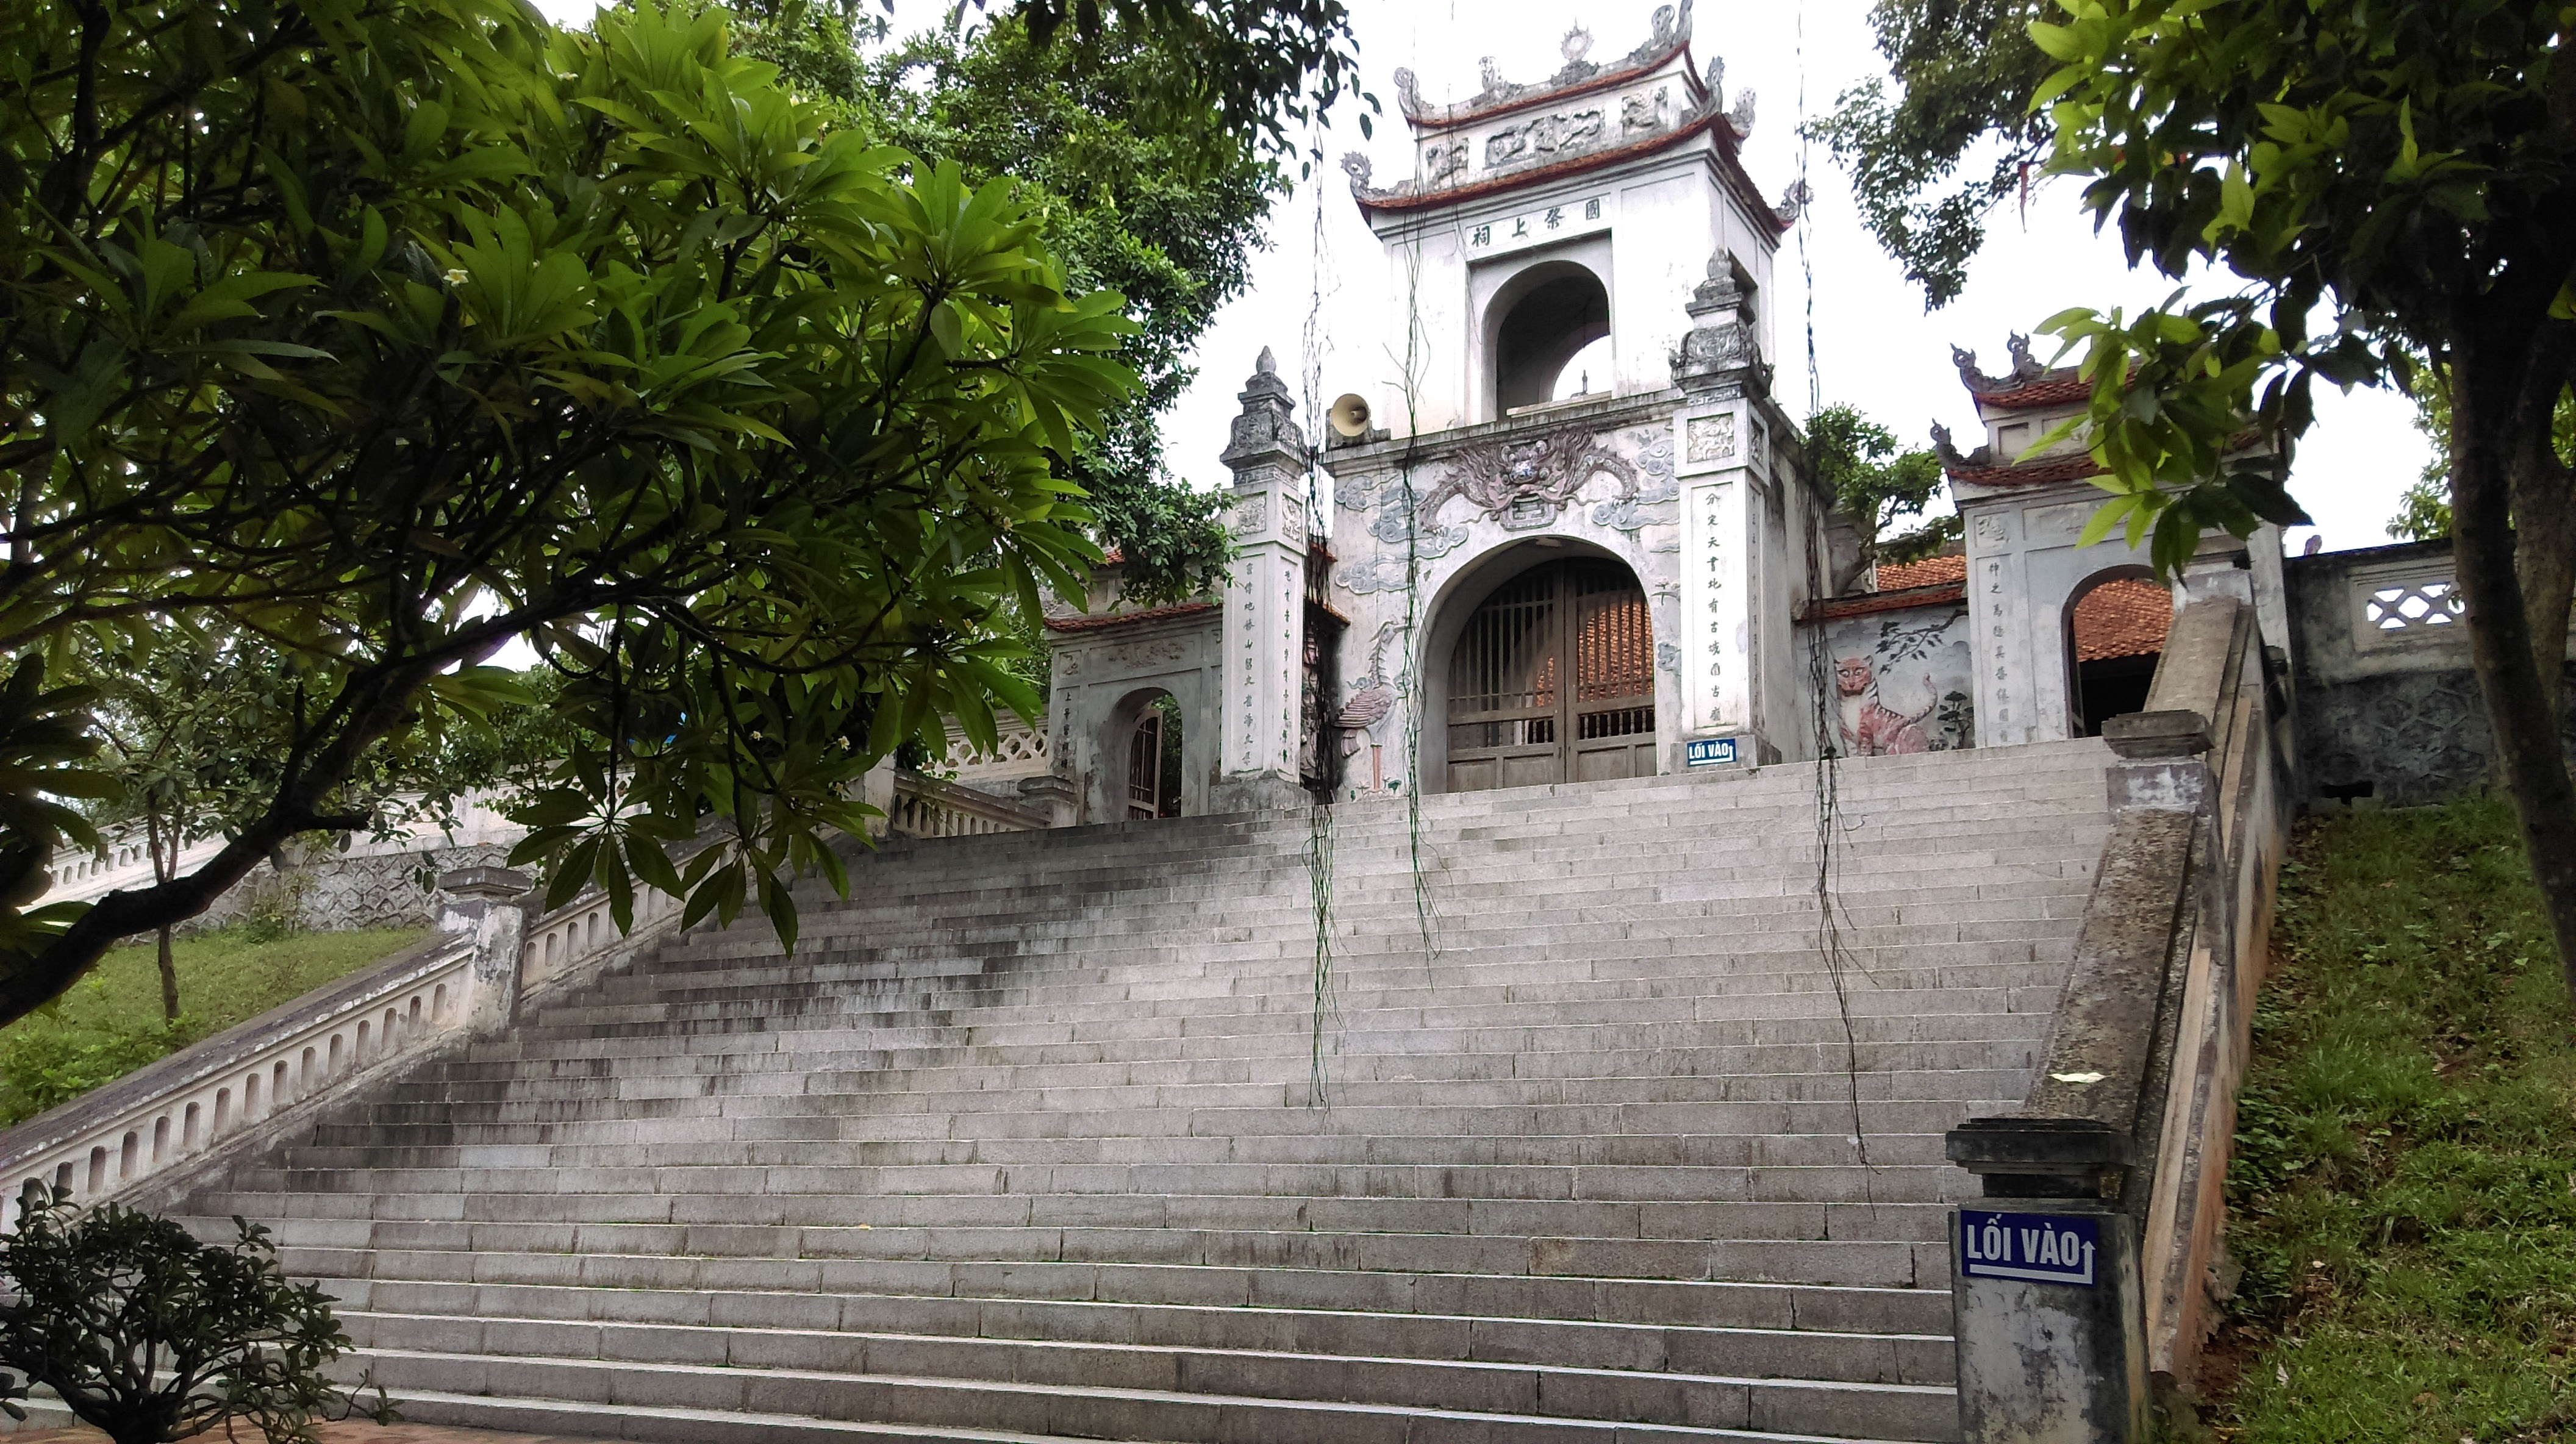
user: text: Các bậc thang chính trong hình có màu gì?
assistant: text: Màu xám.

user: text: Trong hình có tổng cộng bao nhiêu tấm biển màu xanh ghi chữ "LỐI VÀO"?
assistant: text: Hai tấm.

user: text: Công trình kiến trúc chính mà các bậc thang dẫn đến trong hình thường được gọi là gì trong kiến trúc truyền thống Việt Nam?
assistant: text: Cổng tam quan ở đền Cuông

user: text: Dựa trên kiến trúc và phong cách của cổng chính, địa điểm này có khả năng phục vụ mục đích văn hóa hay tôn giáo nào trong xã hội Việt Nam?
assistant: text: Địa điểm này có khả năng là một ngôi chùa, đền thờ, hoặc di tích lịch sử, phục vụ mục đích thờ cúng, tín ngưỡng và sinh hoạt văn hóa cộng đồng.

user: text: Hãy mô tả mối quan hệ giữa các bậc thang rộng, cổng tam quan và các biển báo "LỐI VÀO" trong việc tạo ra trải nghiệm của người đi vào địa điểm này.
assistant: text: Các bậc thang rộng lớn dẫn lối trang trọng lên cổng tam quan, tạo cảm giác về sự uy nghi và quy mô của địa điểm. Các biển báo "LỐI VÀO" ở cả phía dưới và trên cổng củng cố chức năng dẫn đường rõ ràng, hướng dẫn người tham quan từng bước tiến vào không gian linh thiêng hoặc di tích lịch sử bên trong, nhấn mạnh tính trang nghiêm của hành trình.